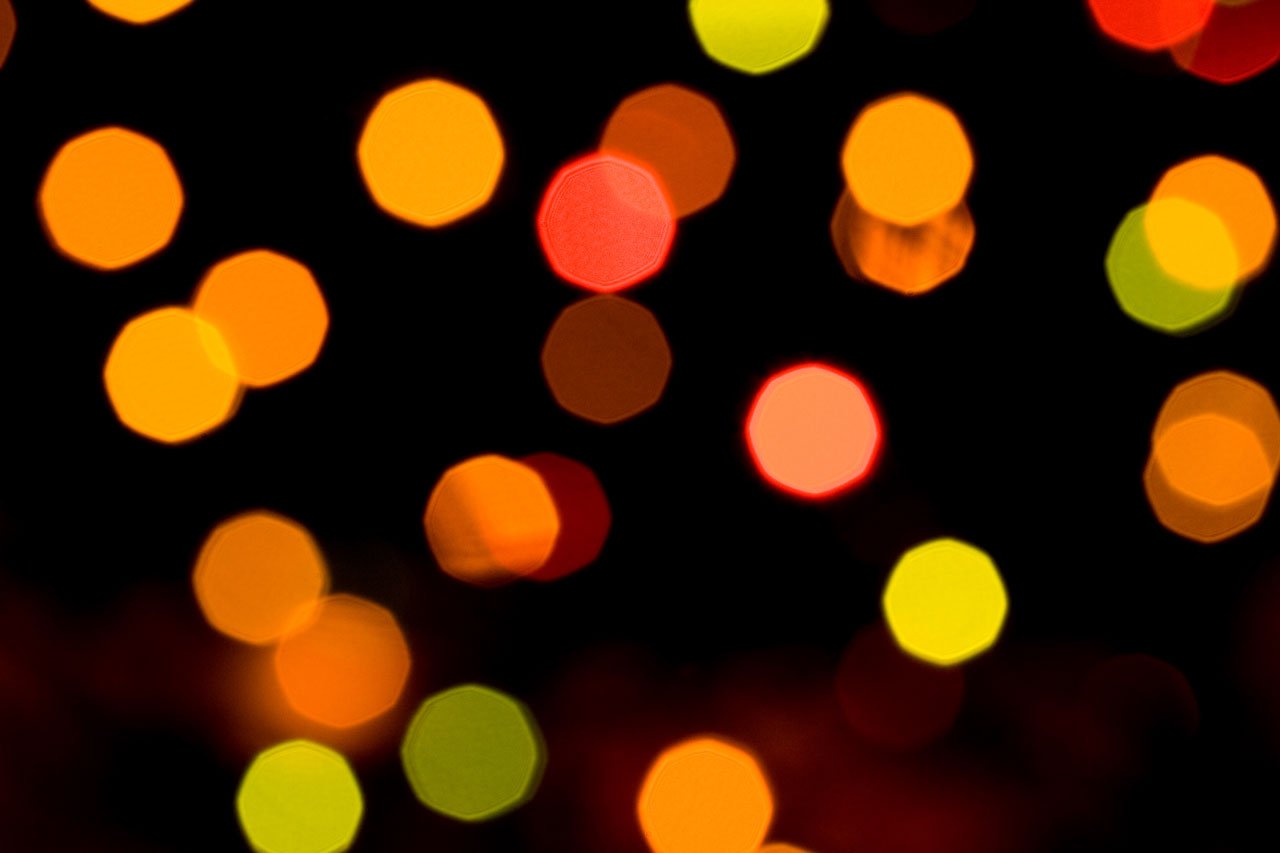
light, flower, petal, number, pattern, color, yellow, christmas, circle, colour, lights, background, xmas, shape, computer wallpaper